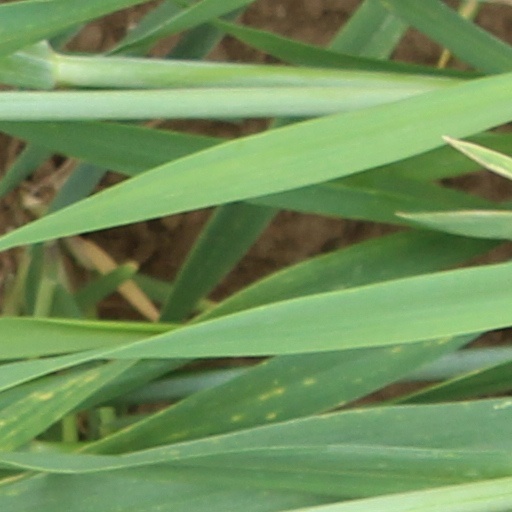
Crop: wheat